Bus stop

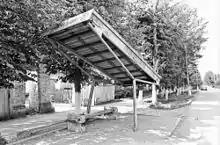
Neglected bus shelter needing repair

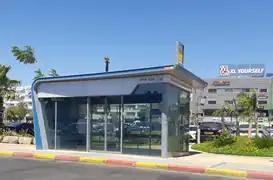
Bus stop in Eilat, Israel with air conditioning

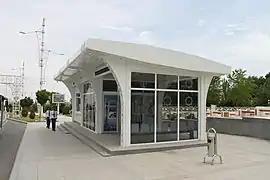
Bus stop in Ashgabat, Turkmenistan with TV and air condition system

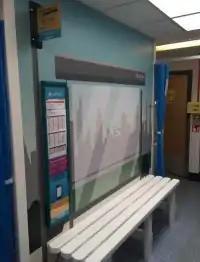
A fake bus stop at Southend Hospital, United Kingdom

In countries with hot climates, air-conditioned bus stop shelters are sometimes used, for example in Dubai in United Arab Emirates, Hyderabad in India, Eilat in Israel, Ashgabat in Turkmenistan.